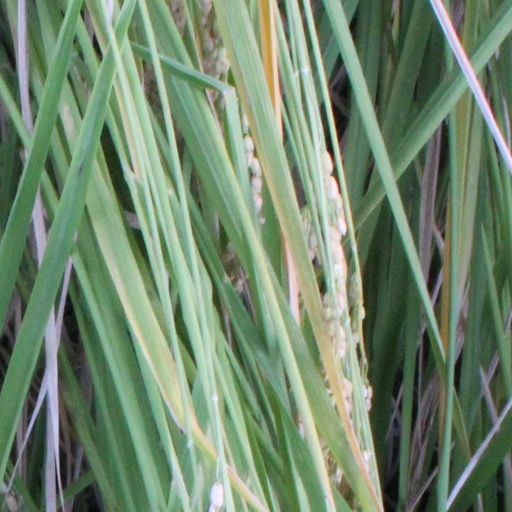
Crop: rice